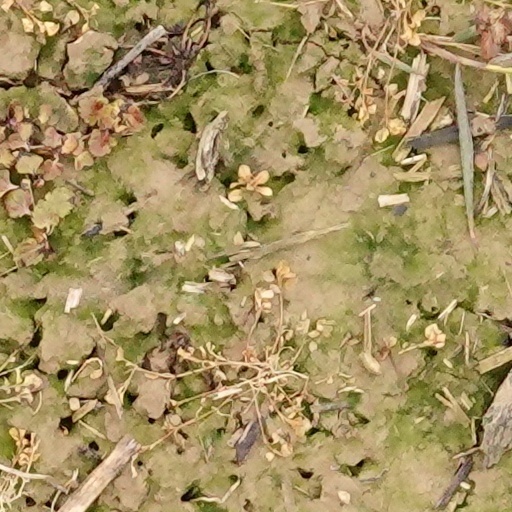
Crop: wheat